Connecticut Hurricanes Drum and Bugle Corps

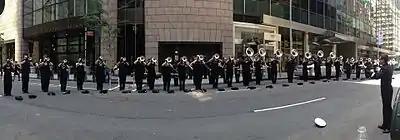
The Hurricanes horn line warming up at the Israeli Day Parade in New York City

The Corps officially transformed into a competitive field corps in 1955 and became a member of the Yankee Circuit, and subsequently the Northeastern Circuit. Though the corps was unofficially known by the nickname Hurricanes since 1951, Hurricane Diane and Hurricane Connie, powerful back to back storms that devastated the Naugatuck Valley of Connecticut in 1955, served as the inspiration to permanently change the name of the corps to the Connecticut Hurricanes in February 1956. The fledgling corps endured the expected growing pains that accompanied the transition in those first few years, but a top notch instructional staff and gritty determination propelled the Corps towards new heights and they would eventually become one of the premier corps of the Northeastern Circuit, where they competed through 1963, garnering two championships.